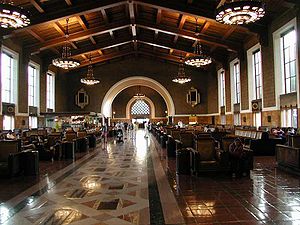
Union Station (Los Angeles) / Galleri
Los Angeles Union Station er en jernbanestation i Los Angeles i Californien. Stationen betjenes af Amtrak, Amtrak California og Metrolink. Amtraks intercitytog Coast Starlight, Pacific Surfliner, Southwest Chief, Sunset Limited og Texas Eagle benytter stationen.